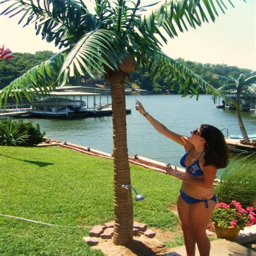
keep your pool deck and patio areas clean by offering your guests a place to shower off !